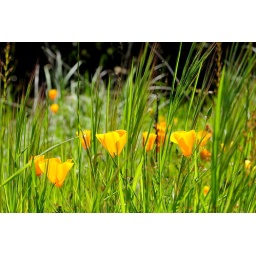
Poppies in green grass